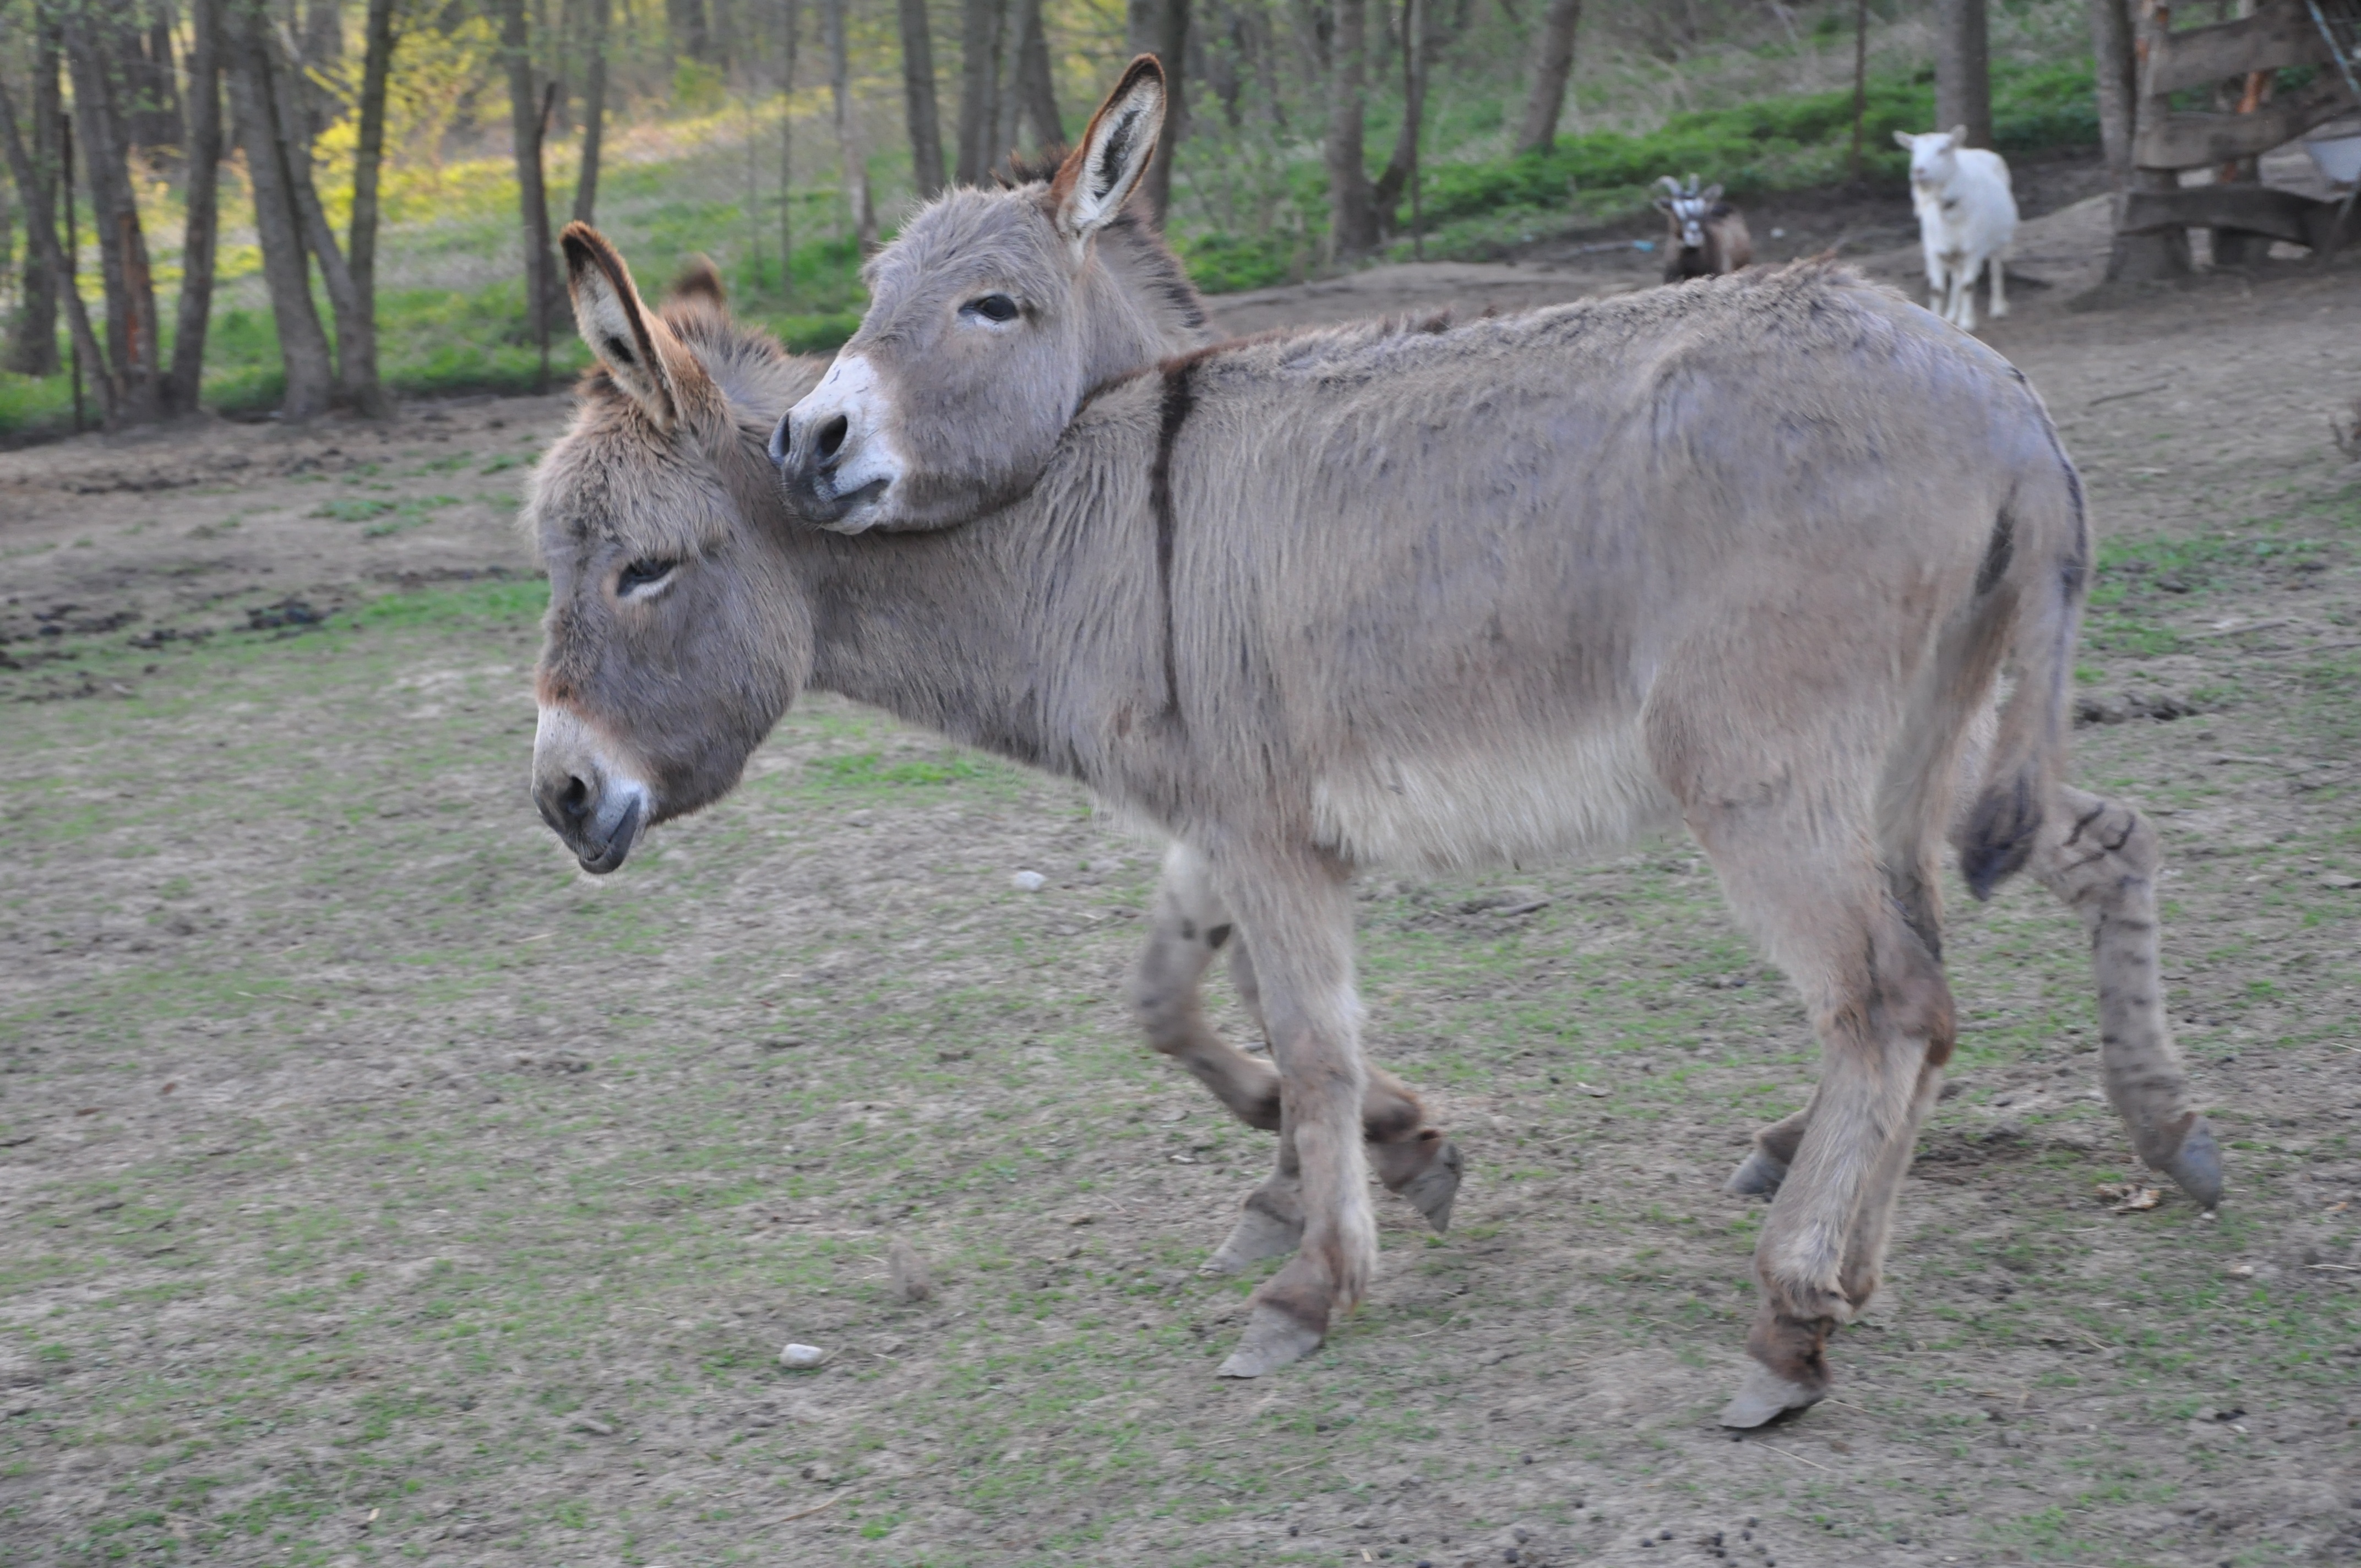
pen, animal, village, wildlife, love, mammal, fauna, donkey, ass, vertebrate, mare, mule, pack animal, horse like mammal, mustang horse